Reagan Ogle

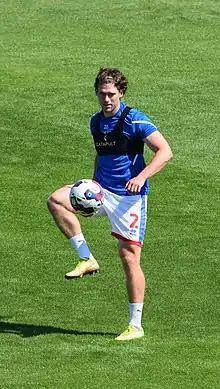
Ogle warming up for Hartlepool United in 2022

Reagan Robert William Ogle (born 29 March 1999) is an Australian professional soccer player who plays as a right-back for club Oldham Athletic.